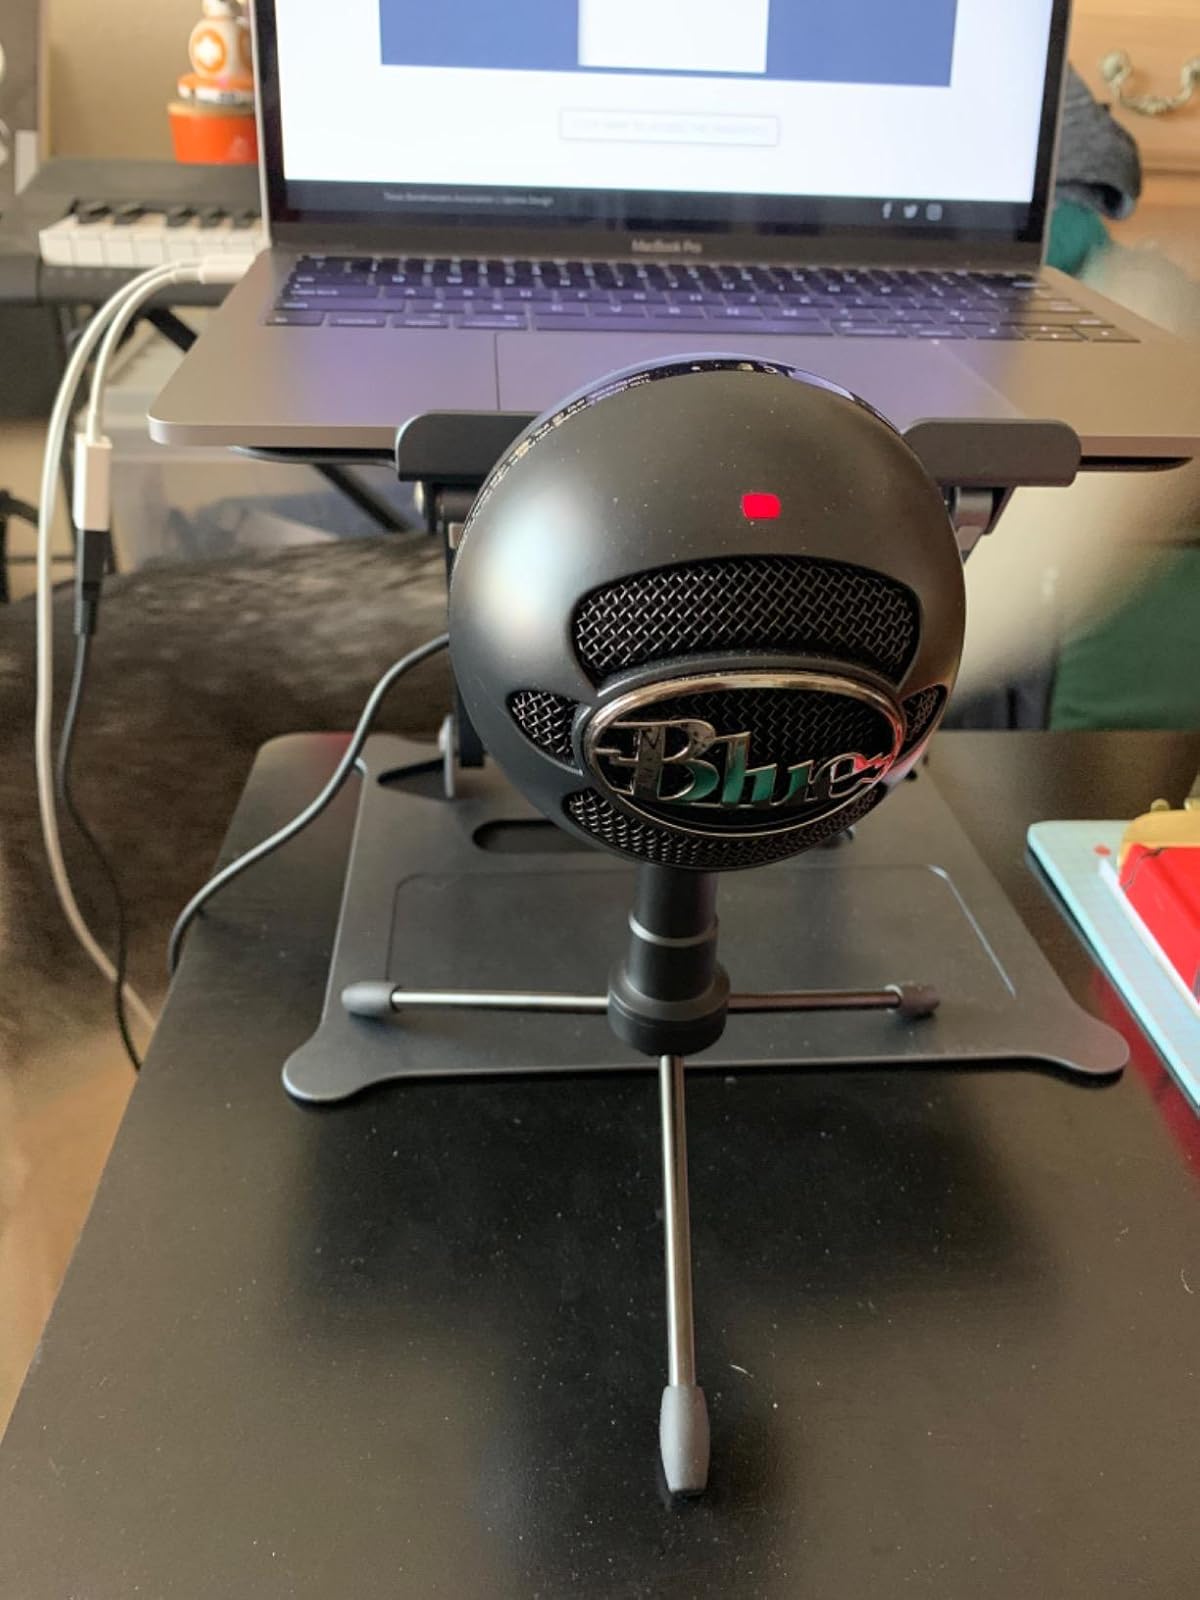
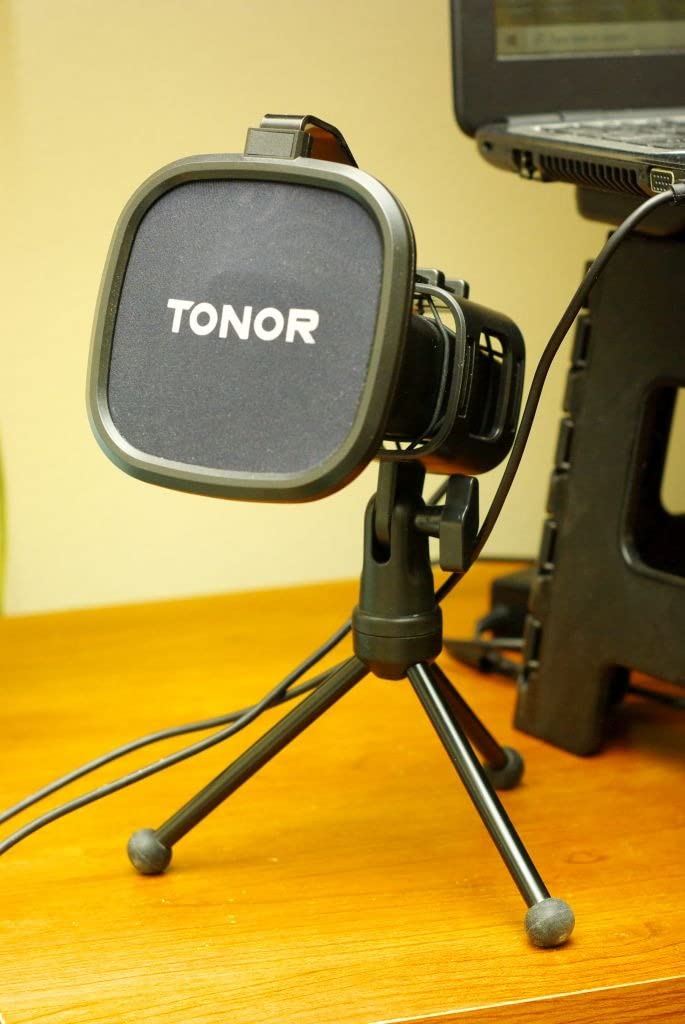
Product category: microphone
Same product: no